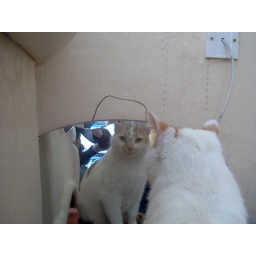
the cat in the mirror